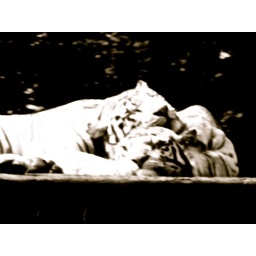
white tigers in love-